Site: brandenburg
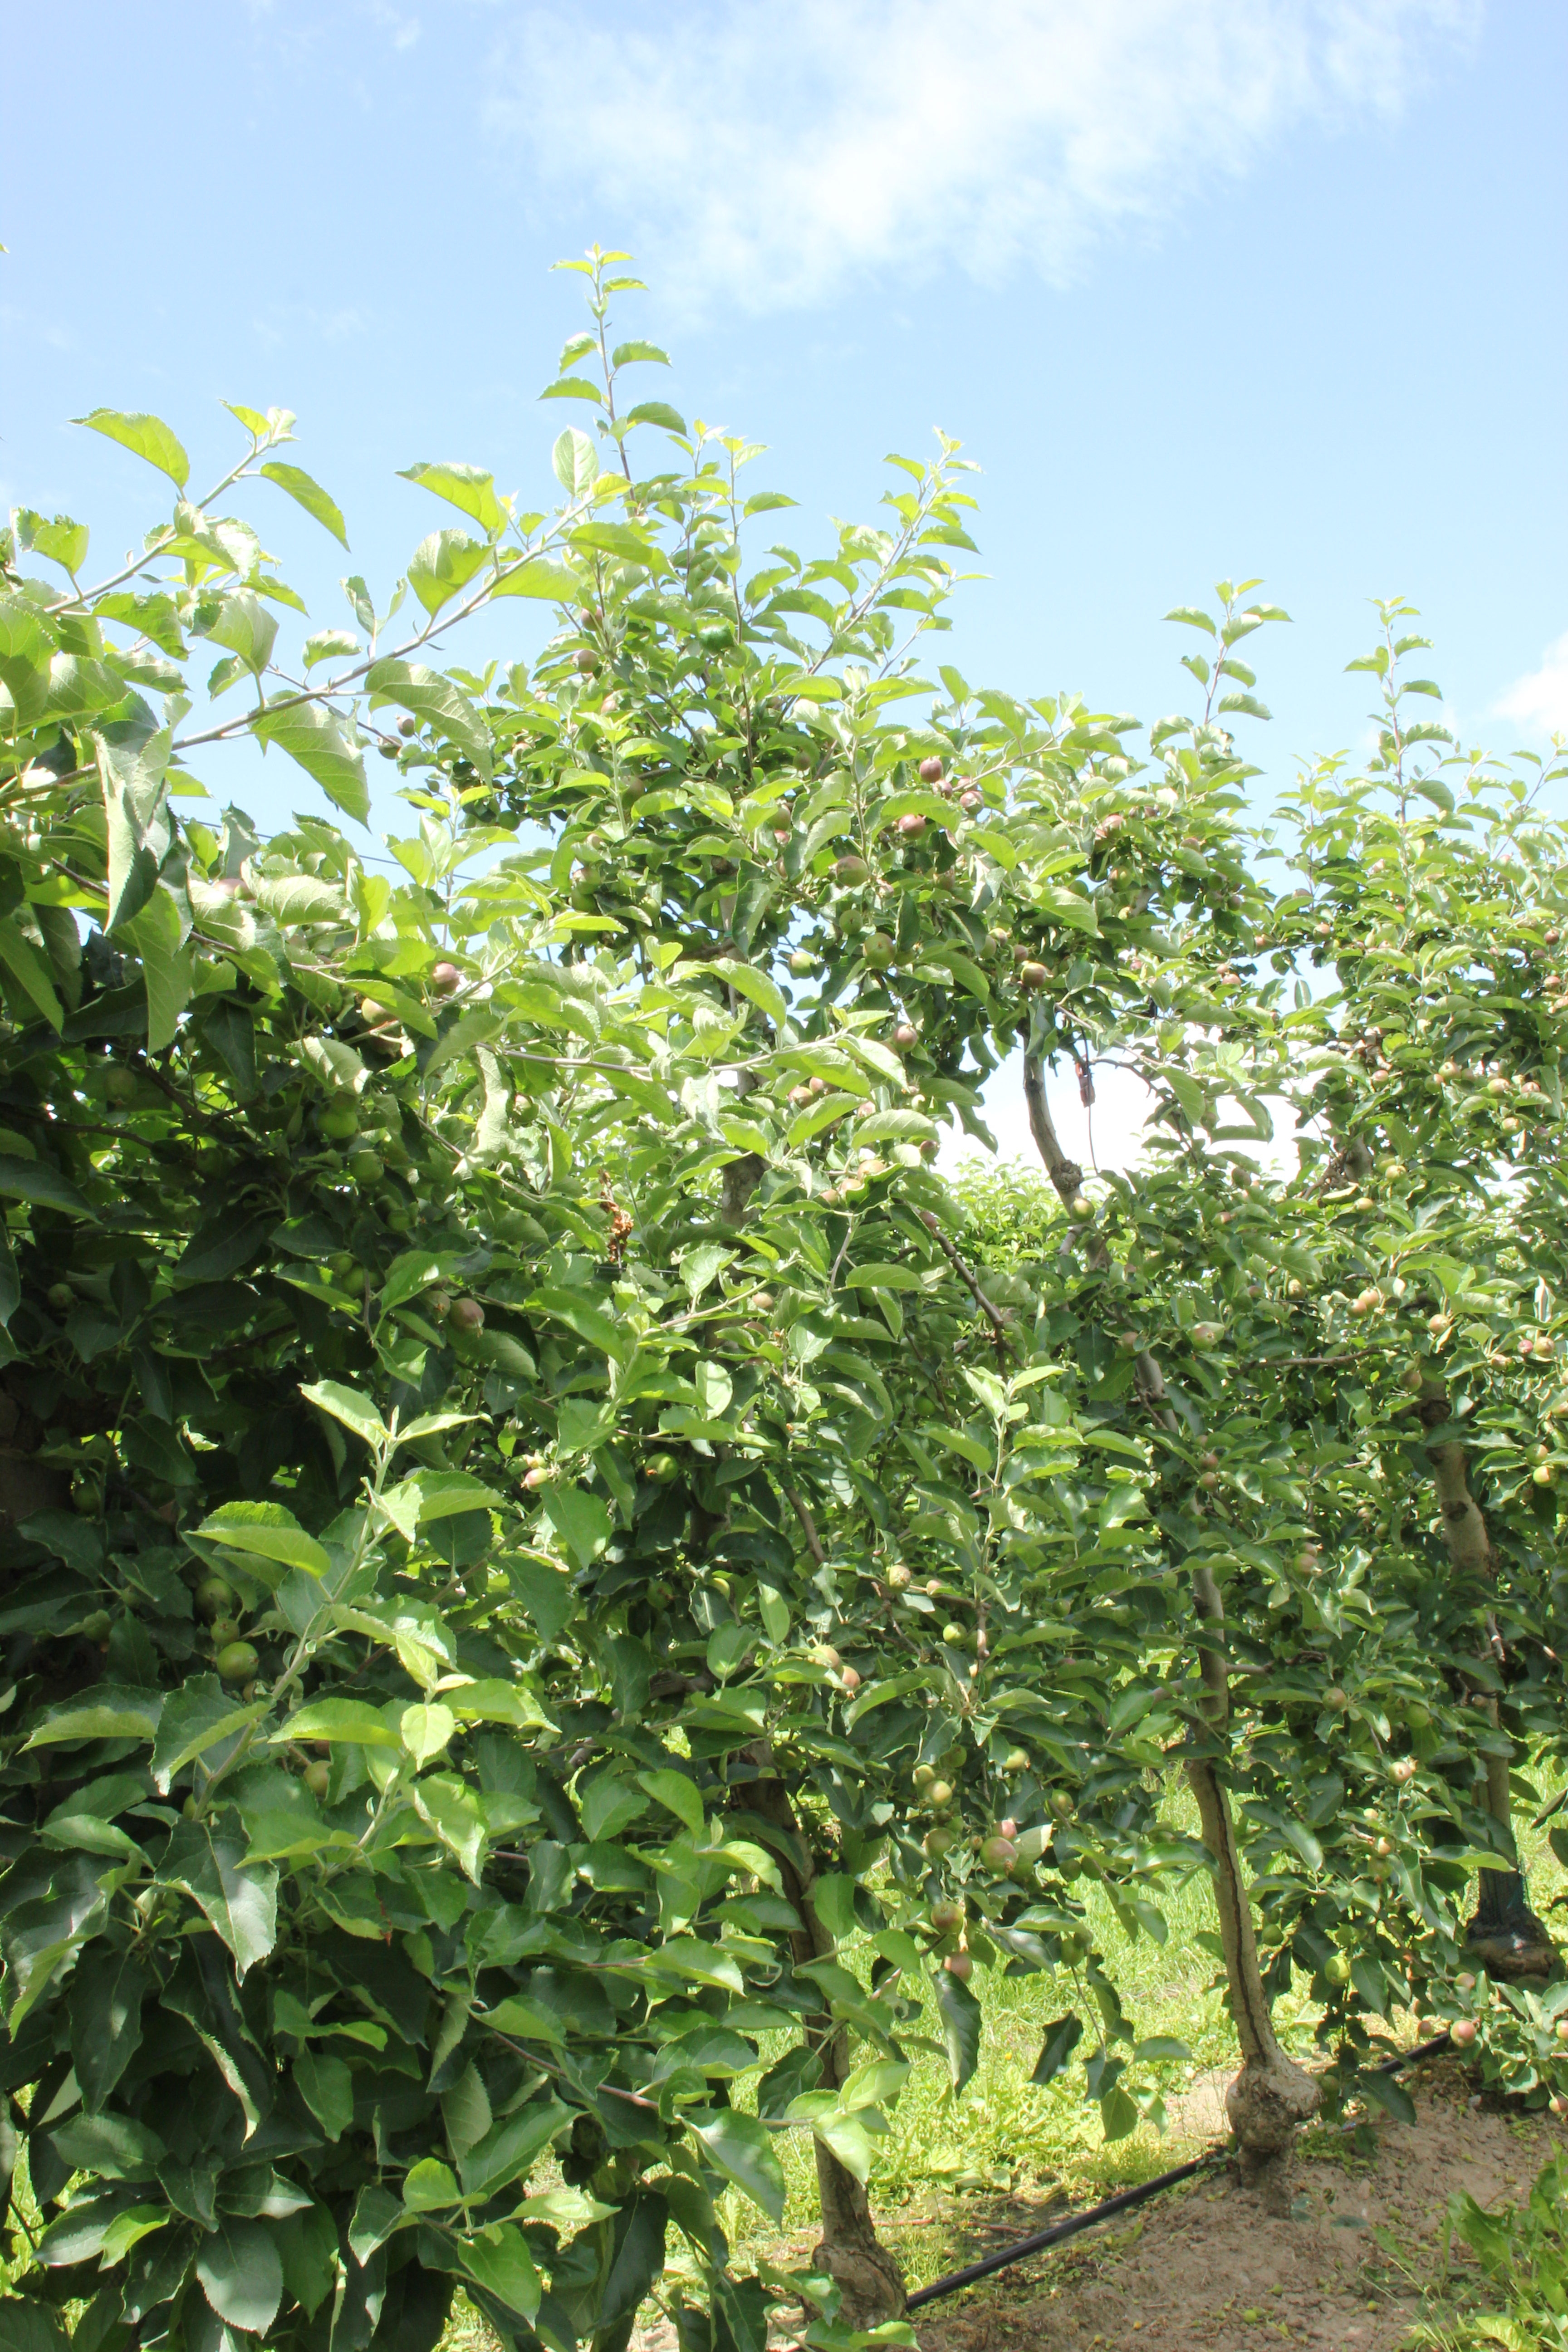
Growth stage (BBCH 73): Development of fruit